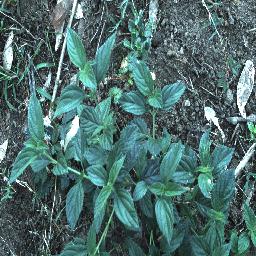
Label: lantana